Underwater diving

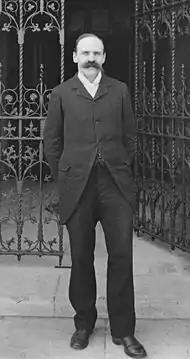
A full height monochrome portrait of a middle-aged white man with a receding hairline and a bushy moustache.

By the late 19th century, as salvage operations became deeper and longer, an unexplained malady began afflicting the divers; they would suffer breathing difficulties, dizziness, joint pain and paralysis, sometimes leading to death. The problem was already well known among workers building tunnels and bridge footings operating under pressure in caissons and was initially called "caisson disease"; it was later renamed "the bends" because the joint pain typically caused the sufferer to stoop. Early reports of the disease had been made at the time of Charles Pasley's salvage operation, but scientists were still ignorant of its causes.